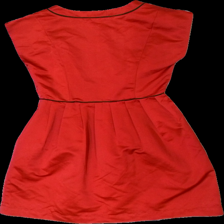
View: back
Type: Dress
Category: Ladies
Brand: Not in the list
Brand text on label: Eules by Mary
Colors: Red, Black
Material: 100% polyester
Cut: Regular
Size: M
Season: All
Price range: 50-100
Recommended usage: Reuse